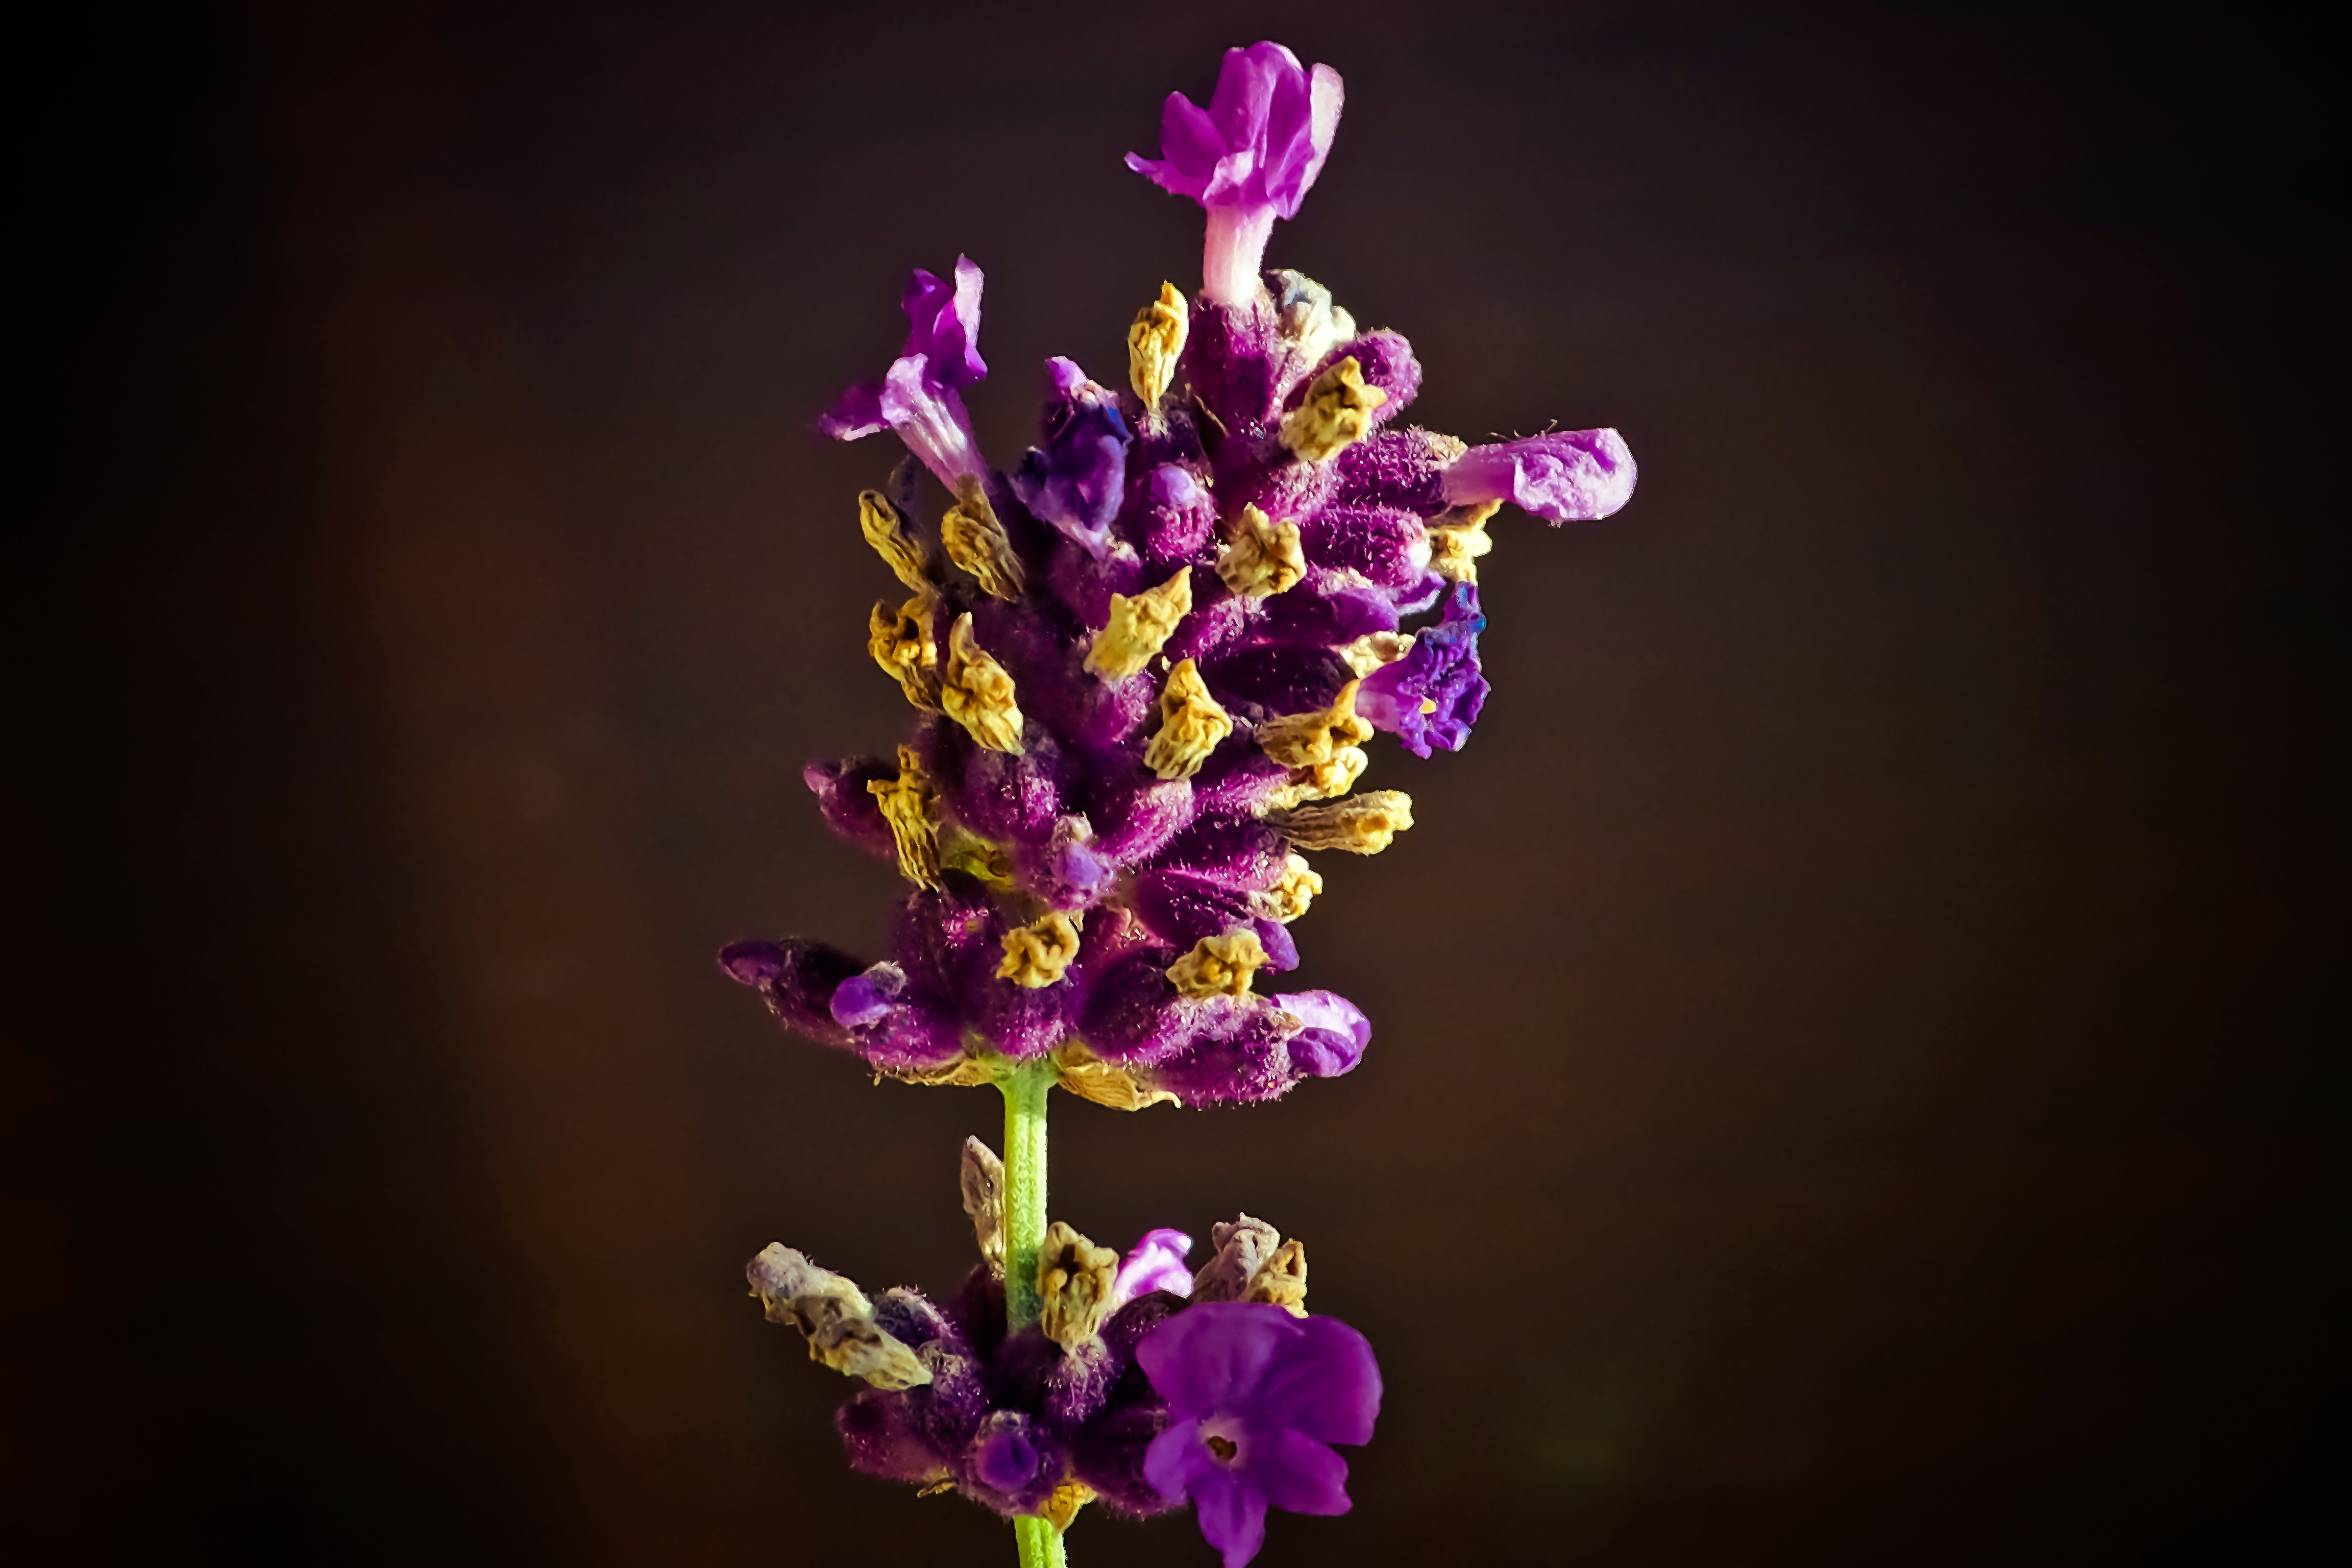
nature, blossom, plant, photography, flower, purple, petal, bloom, summer, france, bush, mediterranean, color, macro, botany, garden, close, flora, lavender, orchid, wildflower, flowers, petals, decorative, violet, smell, provence, fragrance, macro photography, inflorescence, garden plant, datailaufnahme, flowering plant, lavender flowers, scented plant, macro photo, land plant, moth orchid, english lavender